North and West London Light Railway

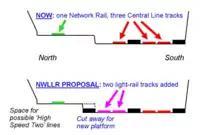
The current and NWLLR-proposed rail track at North Acton

The proposal had limited support from some local councils, but lacked the funding or support from the Greater London Authority that is necessary to undertake project costings or a feasibility study. The proposal was not supported by the site developers at Brent Cross and relied on changes being made to their plans.